Murder with Music

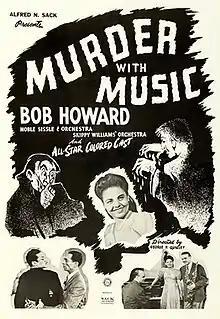
Original film poster

Murder with Music is a 1948 American race film from Century Productions, produced and directed by George P. Quigley. The film used footage from an earlier 1940s race film Mistaken Identity, additional footage from which was re-used in the 1948 short subject "Bob Howard's House Party". Sack Amusement Enterprises distributed the film.